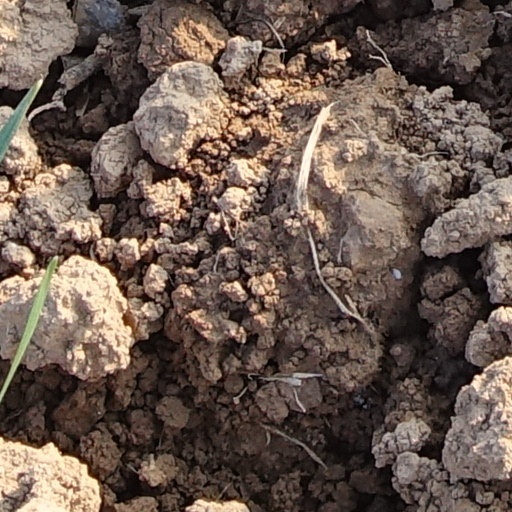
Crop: wheat